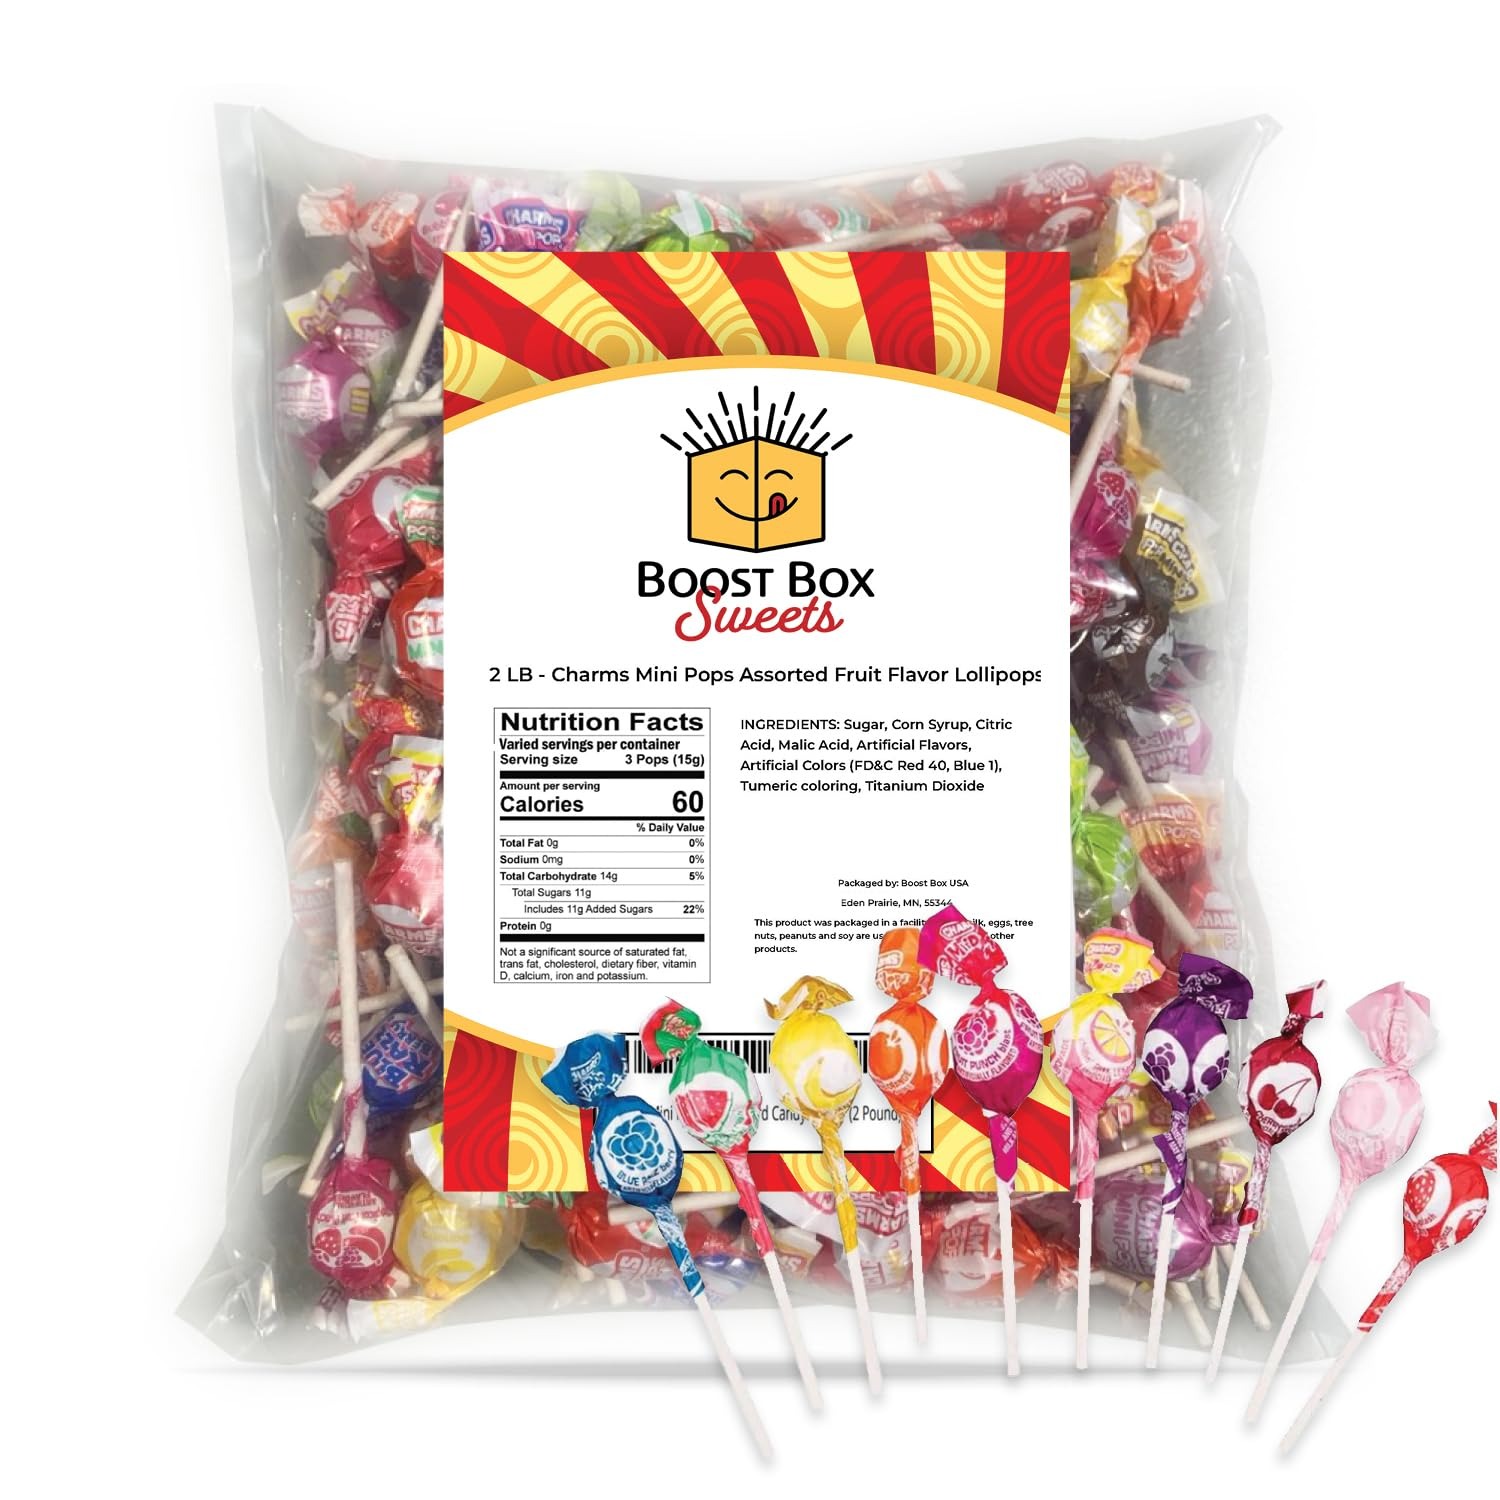
Item Name: Charms Lollipops Blow Pops Mini Tootsie Roll Charms Mini Pops (2 Pound)
Bullet Point 1: Charms Mini Pops- they're the perfect take-along hard candies, with 18-sweet tooth satisfying flavors
Bullet Point 2: Suckers that are individually wrapped to preserve freshness
Bullet Point 3: Suckers & lollipops that are a long-time favorite option for Halloween candy, Birthday piñatas, Christmas stockings and candy bowls. Also perfect for the office candy jar or an after-school snack
Bullet Point 4: Convenient mini lollipops that are Kosher certified, gluten free and vegan friendly using simple clean ingredients and nothing artificial
Bullet Point 5: Charms Mini Pop's are made by Tootsie Roll Industries and are bagged and sold fresh by BoostBox Sweets
Product Description: Love lollipops, but don't always have the time to finish one? Now you can try the same big fruit flavors of a Charms Pop in an easier to finish size.
Value: 32.0
Unit: Ounce

Price: 19.95